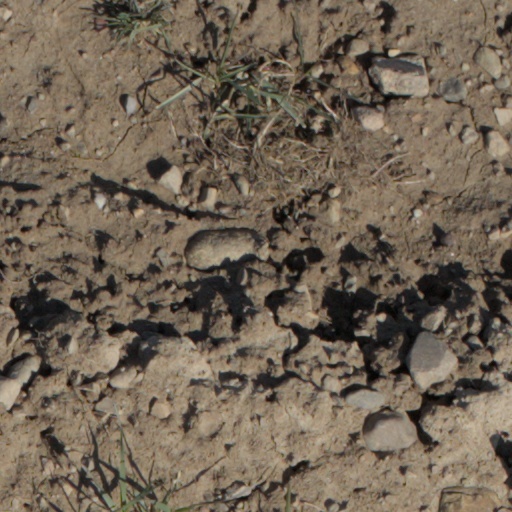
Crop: wheat